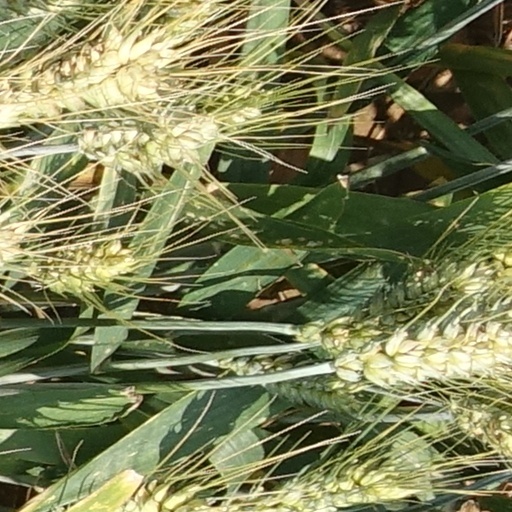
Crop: wheat